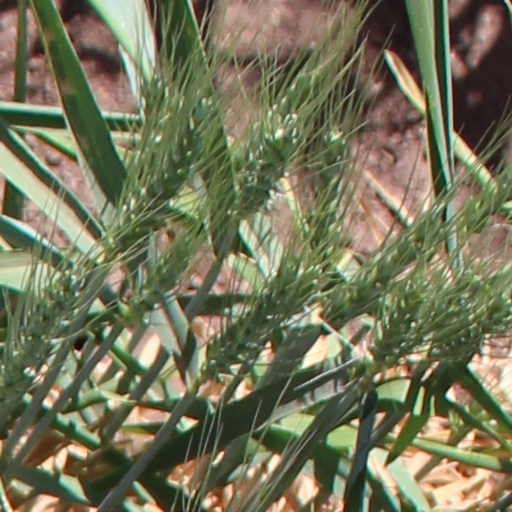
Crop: wheat